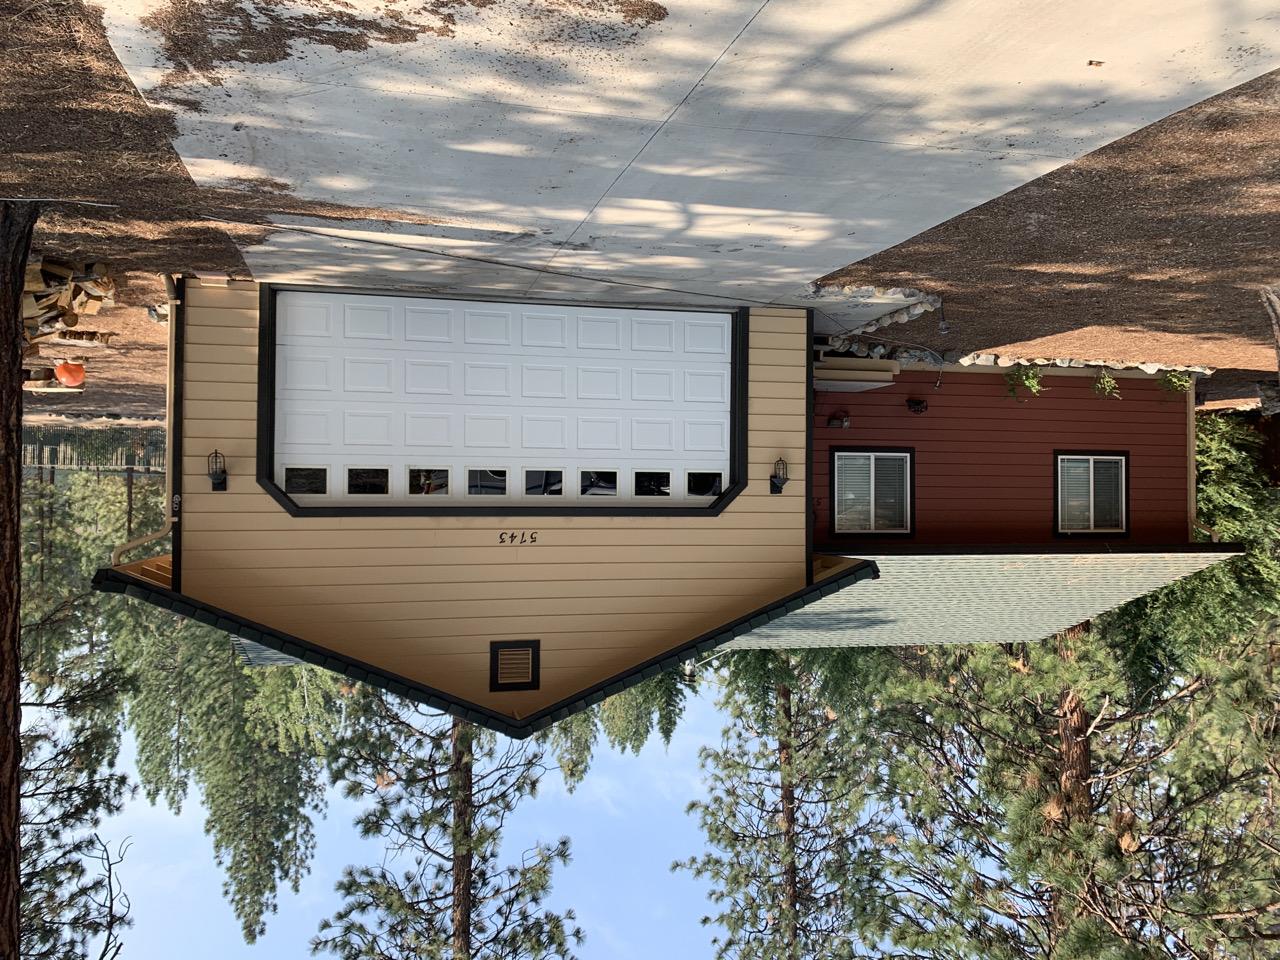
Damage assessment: no_damage